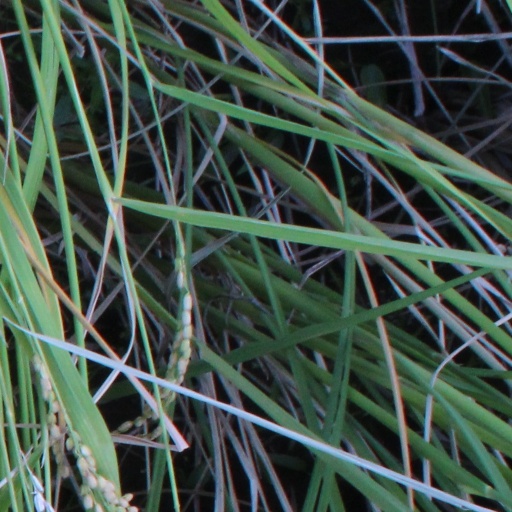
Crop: rice